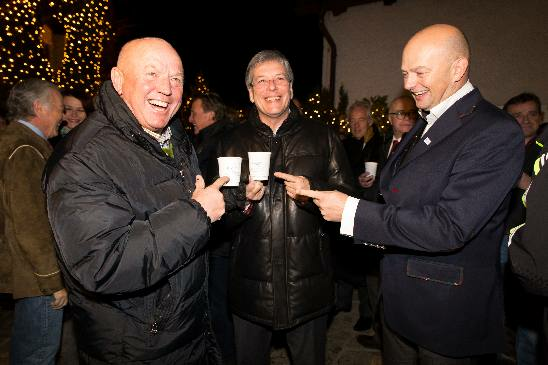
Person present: Yes